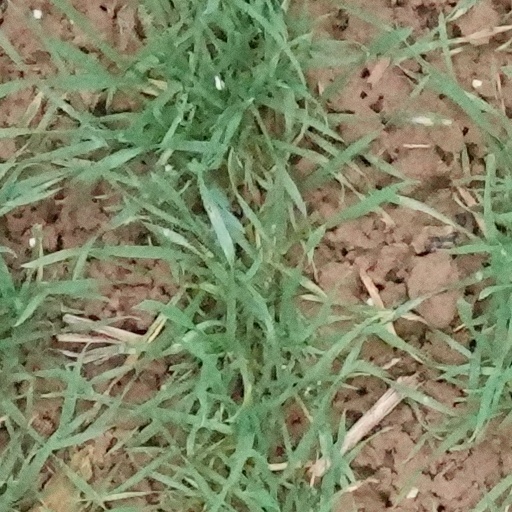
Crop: wheat